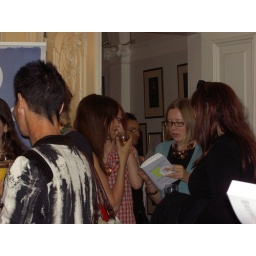
Actually I think I was asking Laura and Holly to sign my copy as they are mentioned in the book